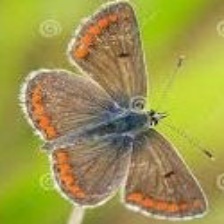
Species: BROWN ARGUS
Butterfly family (ImageNet category): lycaenid_butterfly